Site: brandenburg
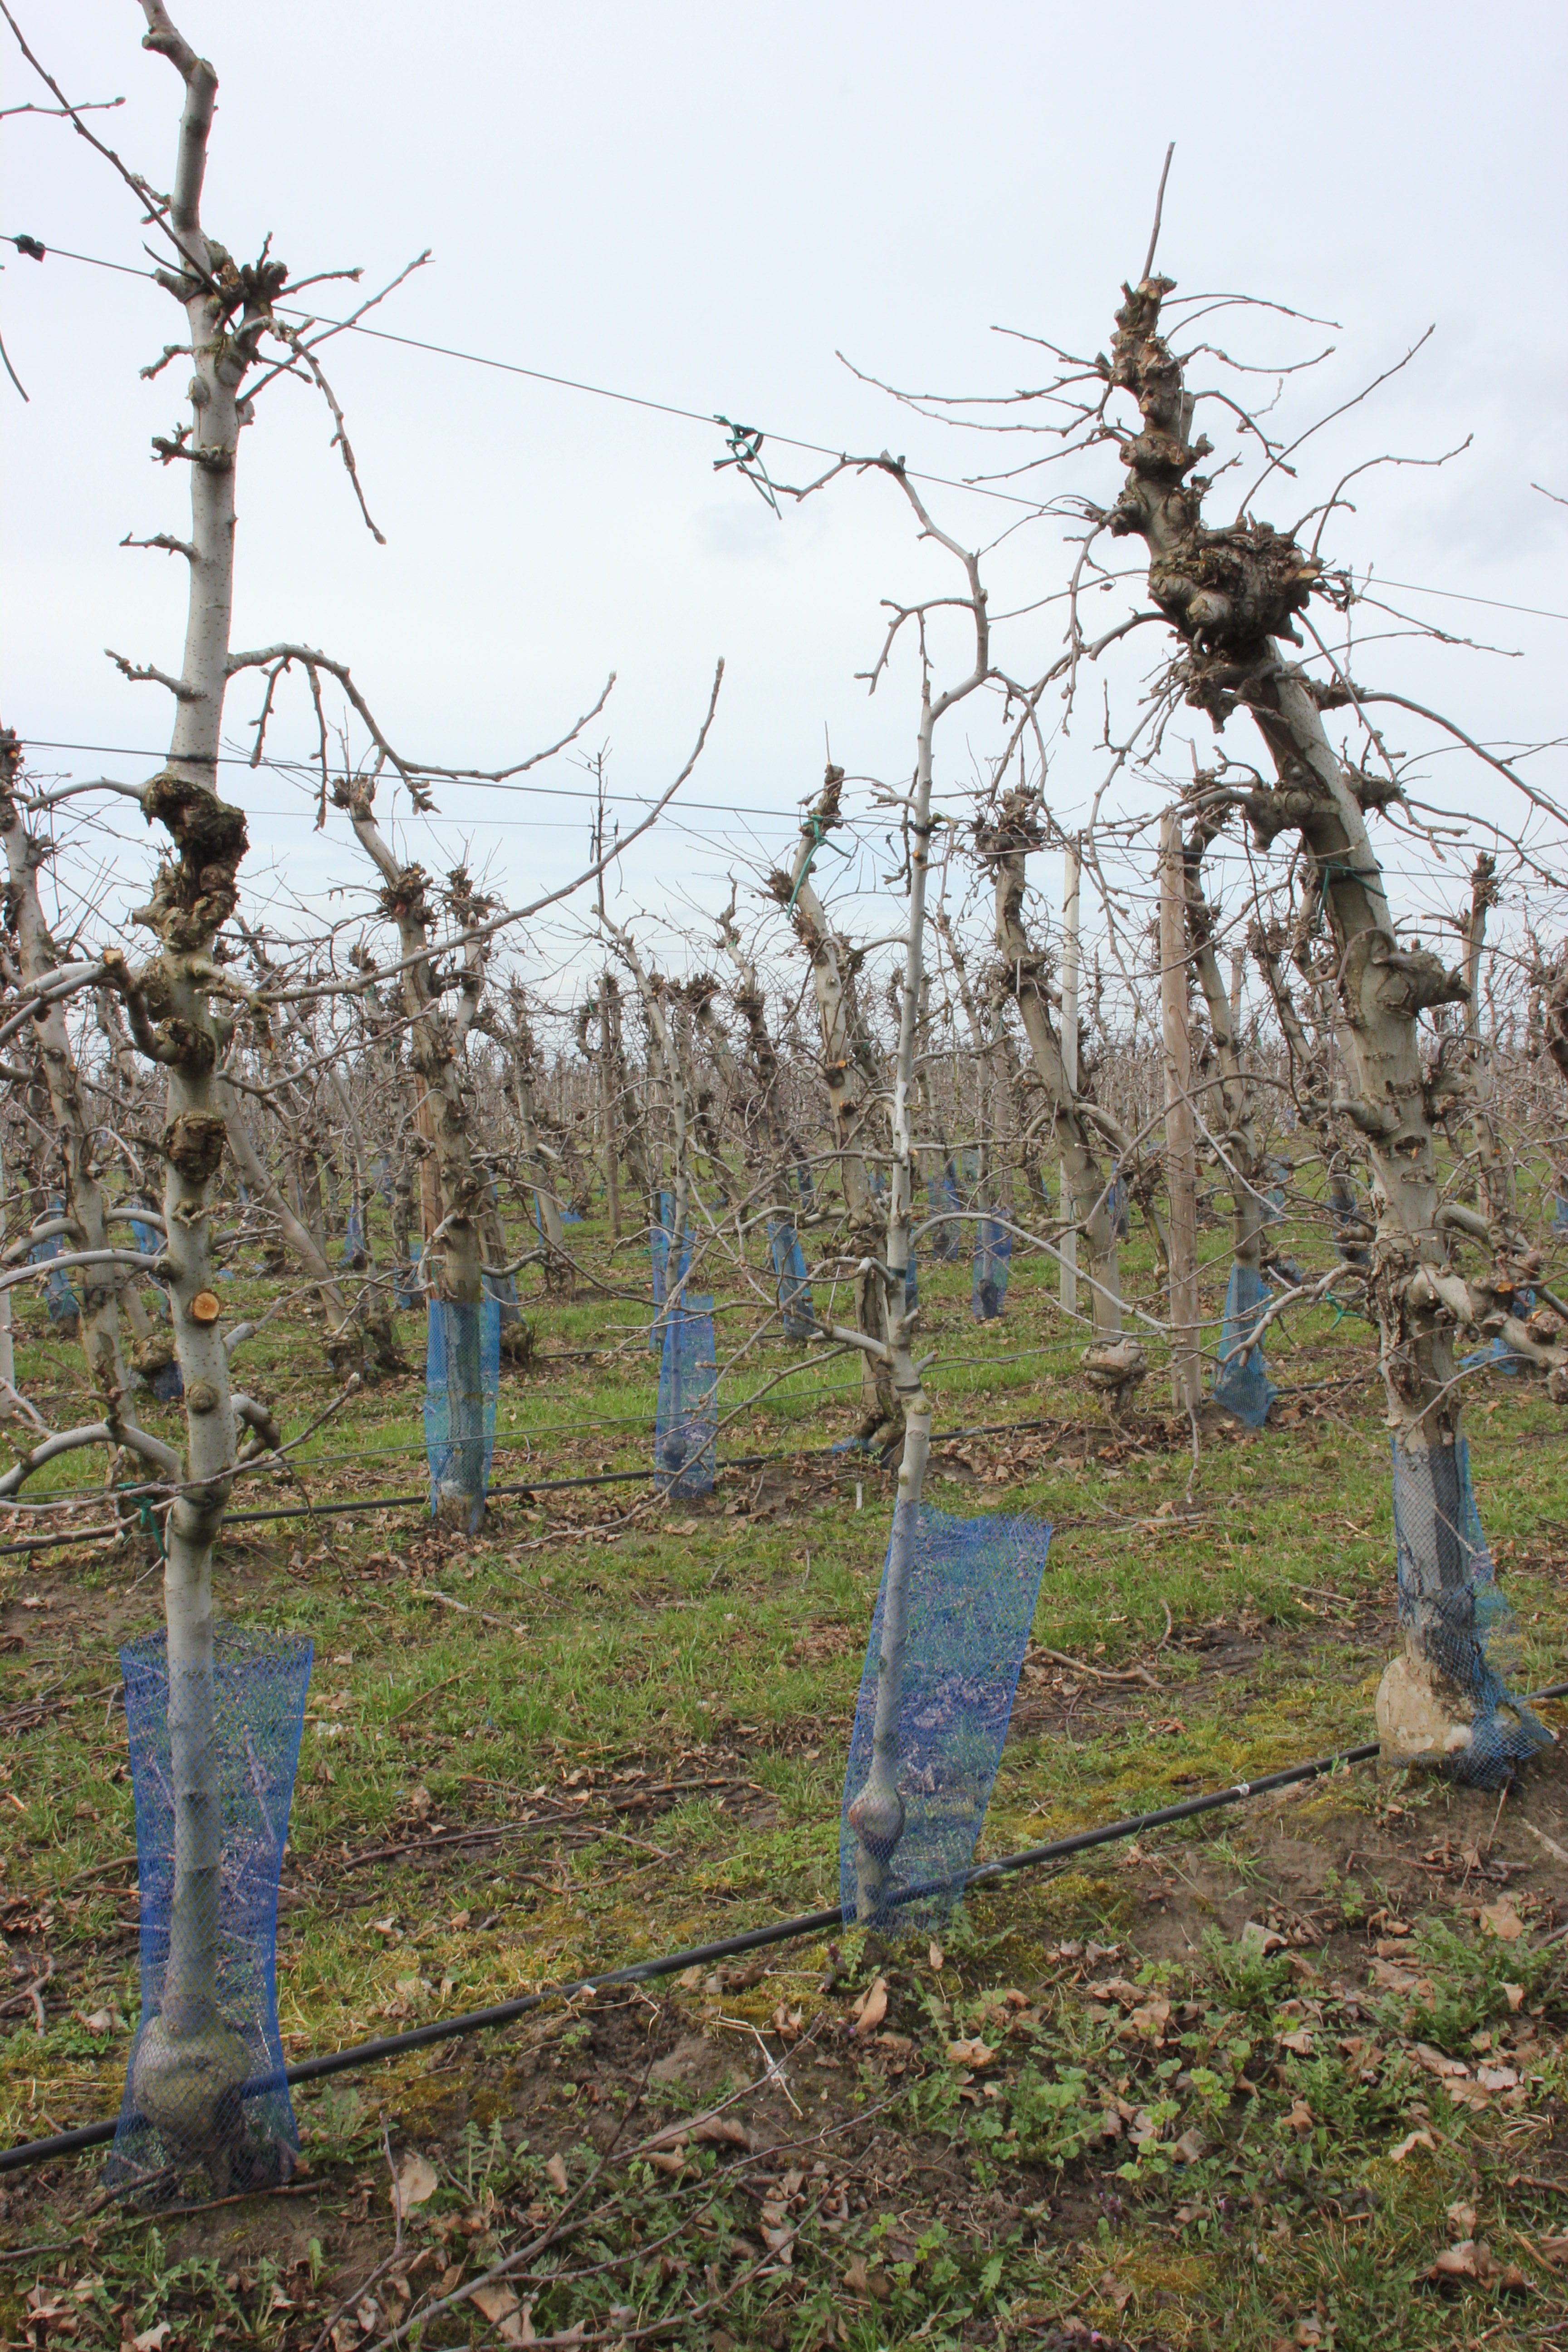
Growth stage (BBCH 01): Bud development